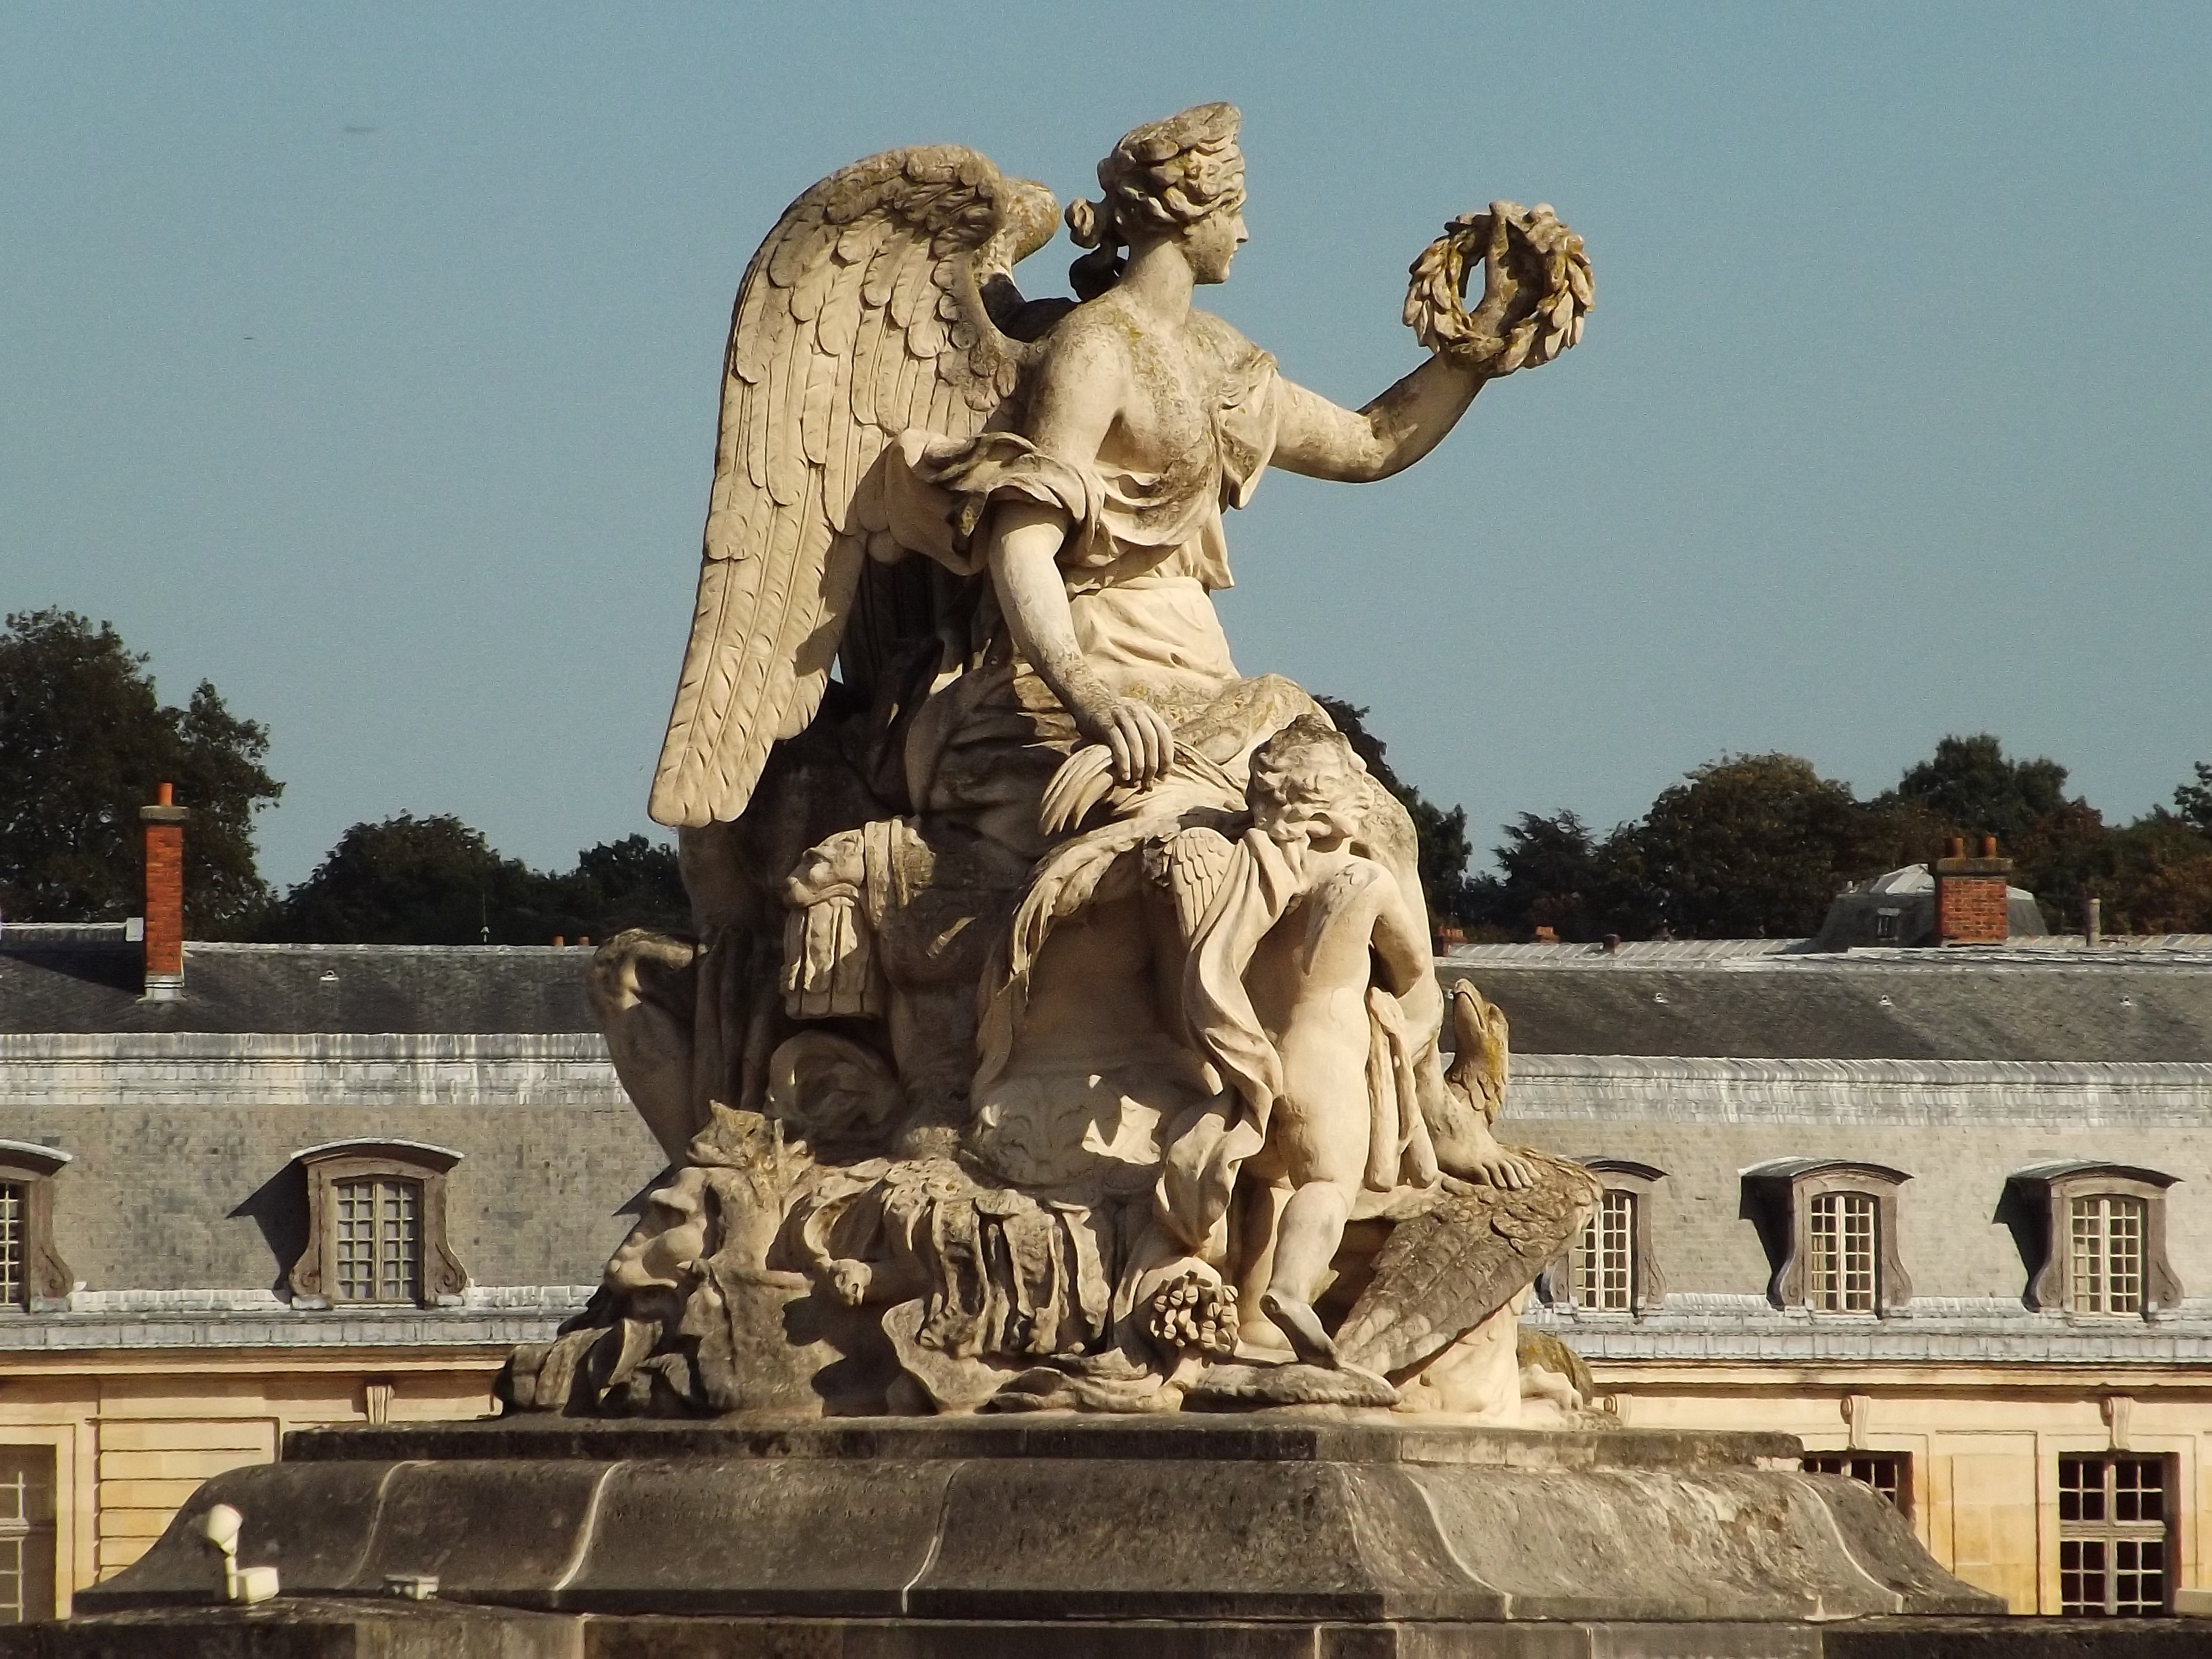
monument, summer, statue, garden, sculpture, art, temple, source, landscapes, gardens, versailles, mythology, ancient rome, ancient history